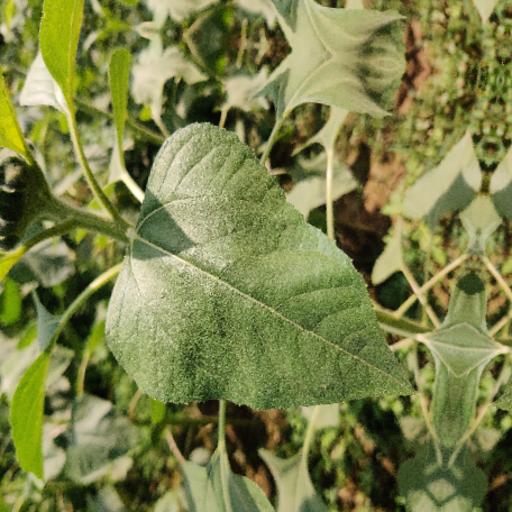
Label: Fresh_leaf